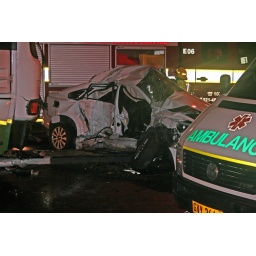
Two people were killed when a bus hit a car in Woodstock Cape Town